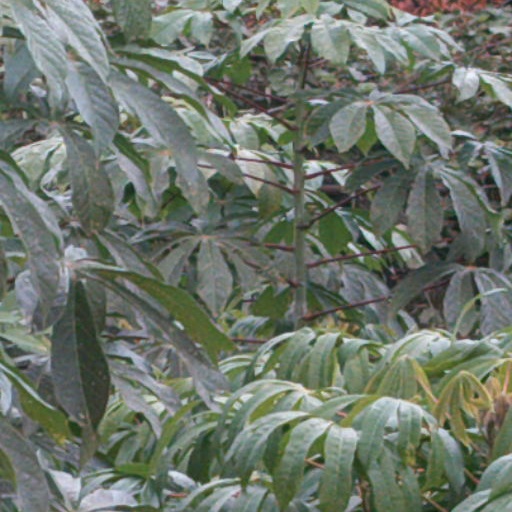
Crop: cassava